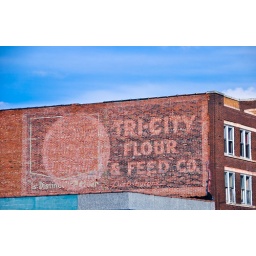
Old brick building still holds this ghost sign advertising a business long gone in Peru, Il